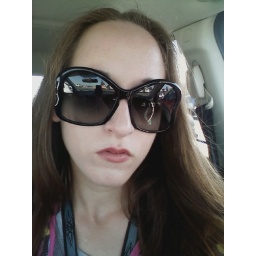
took this in the car before i drove home from work.. i love my sunglasses lol